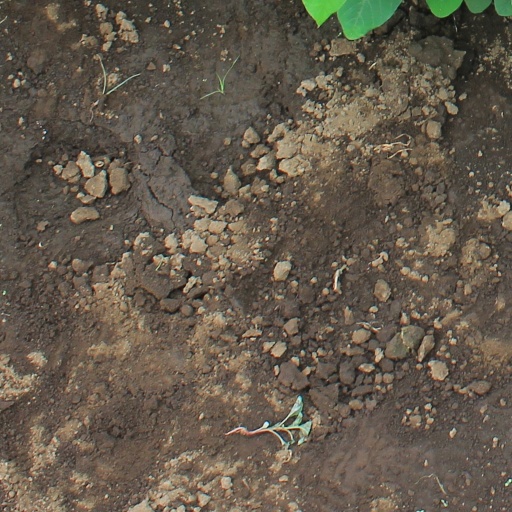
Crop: soybean